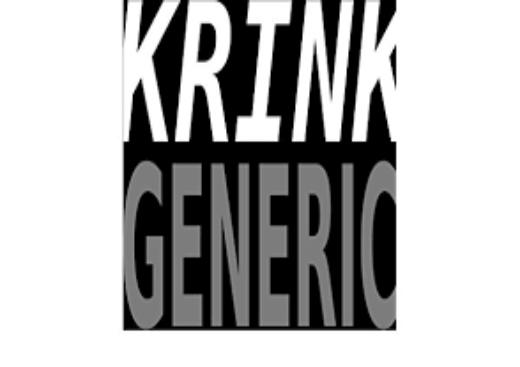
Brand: krink
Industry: Clothes